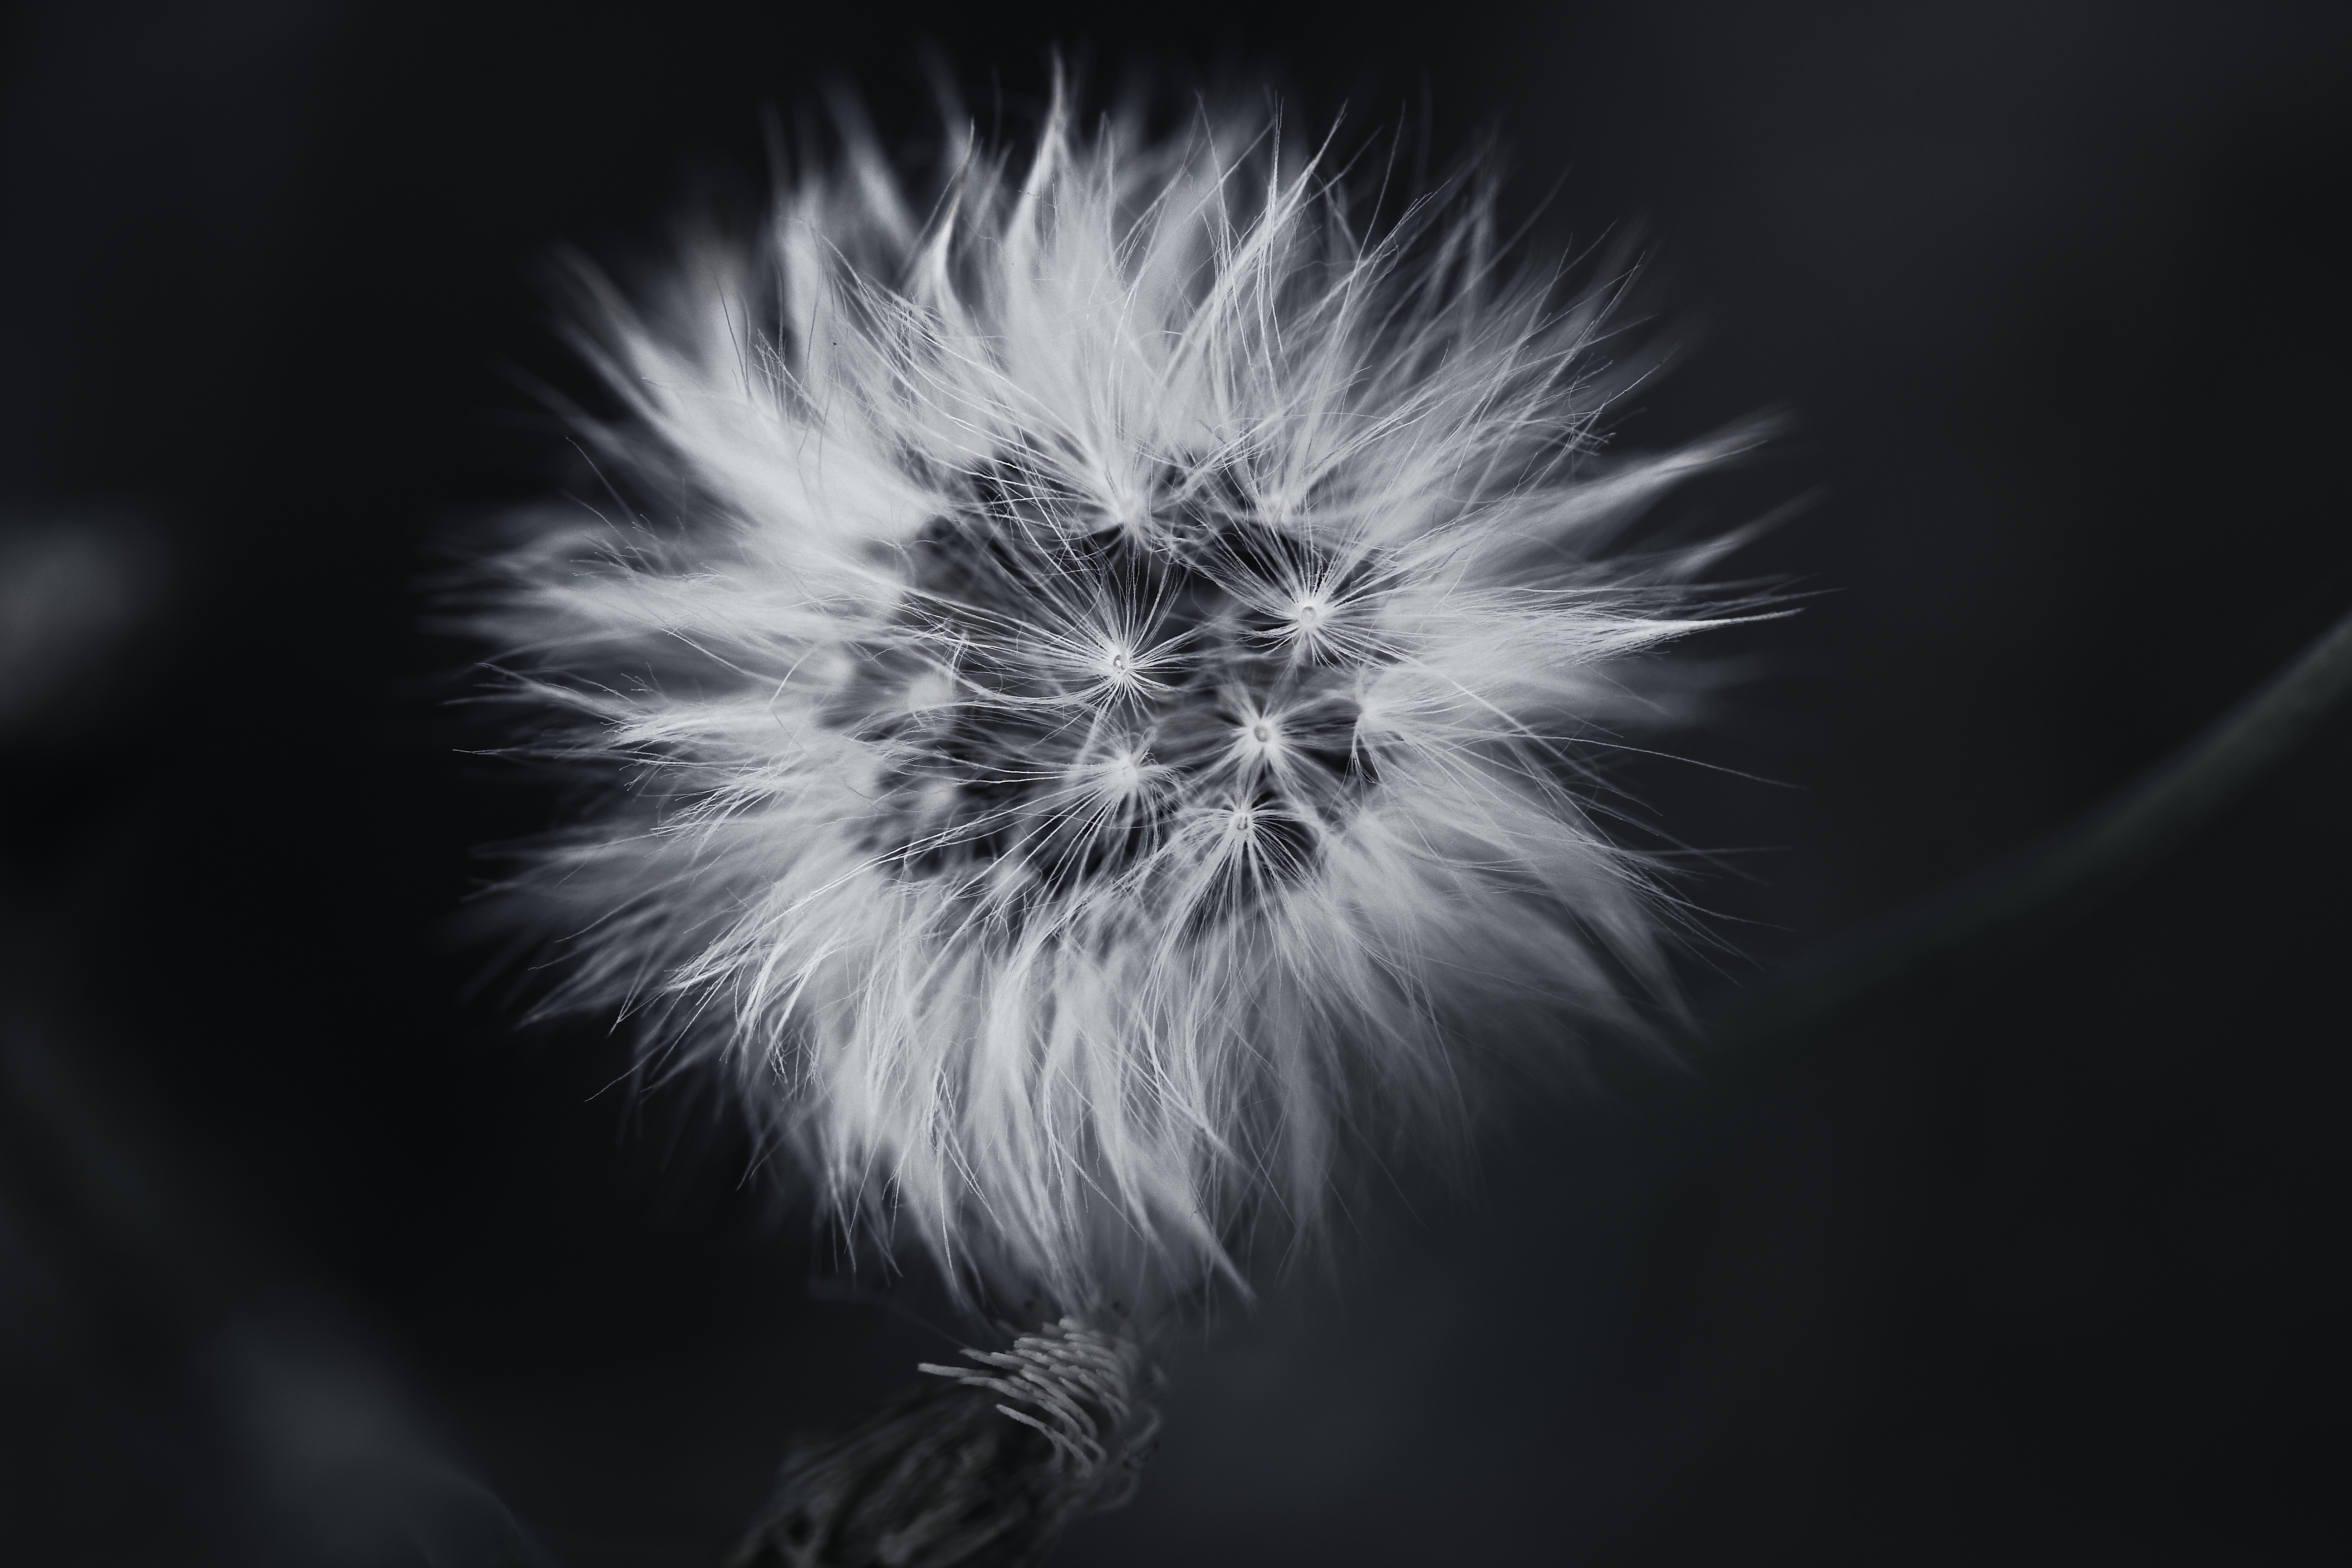
black and white, plant, photography, dandelion, flower, macro, darkness, black, monochrome, closeup, close, flora, close up, blackandwhite, eye, noiretblanc, fleur, up, voeux, macro photography, flowering plant, daisy family, monochrome photography, computer wallpaper, land plant